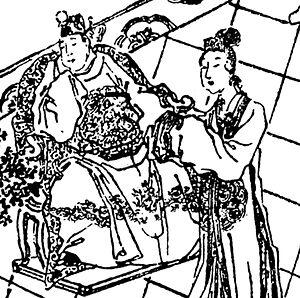
Fu Shou est la première épouse de Han Xiandi, le dernier empereur de la dynastie chinoise des Han Orientaux et avant-dernière impératrice de cette même dynastie.